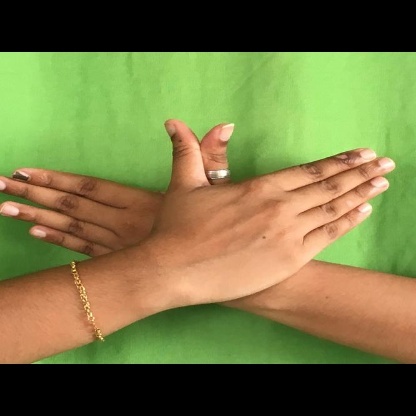
Mudra: Garuda